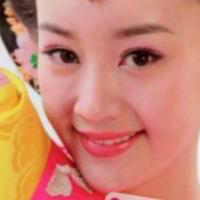
Age group: age 21-30